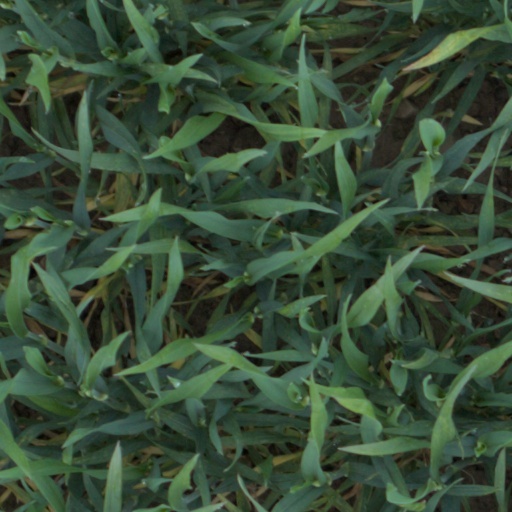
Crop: wheat